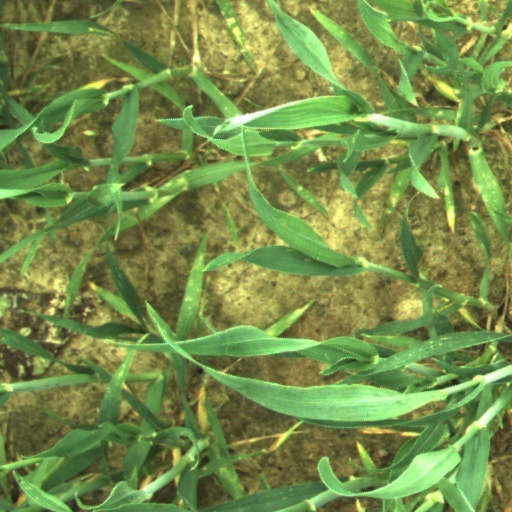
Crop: wheat